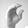
ASL letter: C